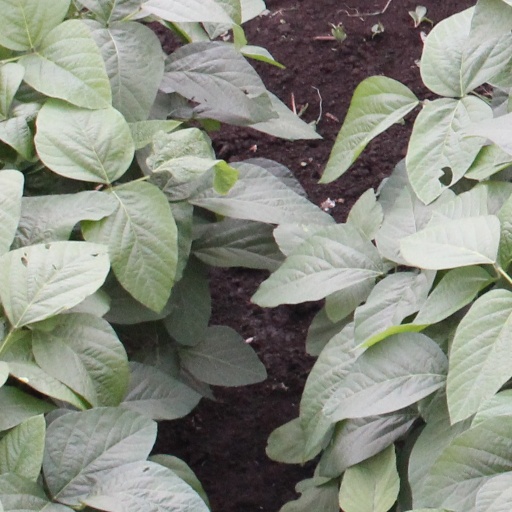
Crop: soybean